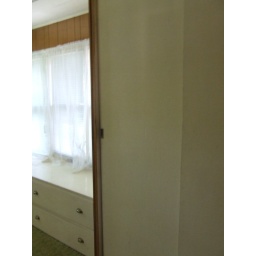
closet door in master bedroom